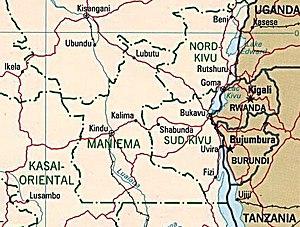
Les Maï-Maï, ou parfois Mayi-Mayi, est un terme général décrivant des groupes armés actifs au cours de la Deuxième Guerre du Congo en République démocratique du Congo. La plupart se constituèrent pour résister à l'invasion des forces armées du Rwanda et des groupes rebelles congolais proches du Rwanda, ou parfois dans un but de brigandage.
Les Campagnes de l'État indépendant du Congo contre les Arabo-Swahilis sont un ensemble d'opérations militaires menées par la Force publique de l'État indépendant du Congo contre les états dirigés par les sultans bantous musulmans dans l'est de l'actuel territoire de la République démocratique du Congo de mai 1892 à janvier 1894. Au plus fort de l'engagement fin 1892, environ 100 000 Arabo-Swahilis répartis en plusieurs armées furent opposés à 120 Européens à la tête de 3 500 soldats réguliers, et davantage d'auxiliaires, sur un territoire de la taille de la France.
Le Kivu est une région et une ancienne province de l'Est de la République démocratique du Congo. Cette région fut connue au XIXᵉ siècle sous le nom de Maniema ou Manyema.
La Compagnie des Chemins de fer du Kivu a exploité un réseau ferroviaire au Congo belge, devenu République démocratique du Congo, dans la province du Sud-Kivu entre 1931 et 1958. La compagnie belge de chemins de fer et d'entreprise assure la construction.